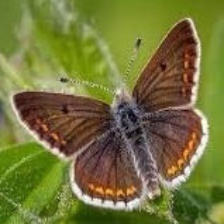
Species: BROWN ARGUS
Butterfly family (ImageNet category): lycaenid_butterfly